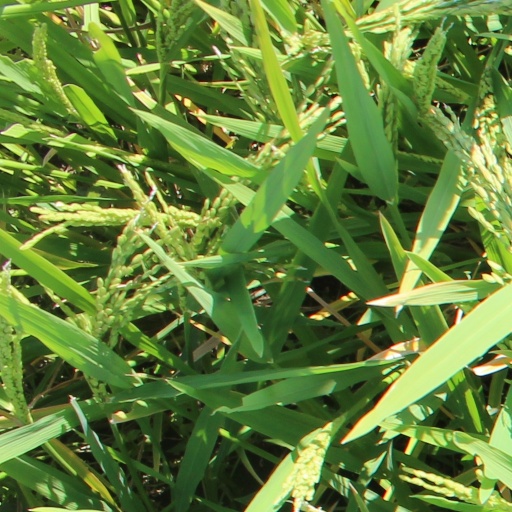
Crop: rice